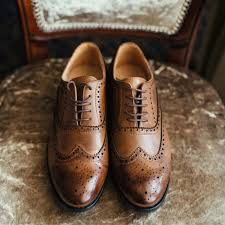
Label: Brogue